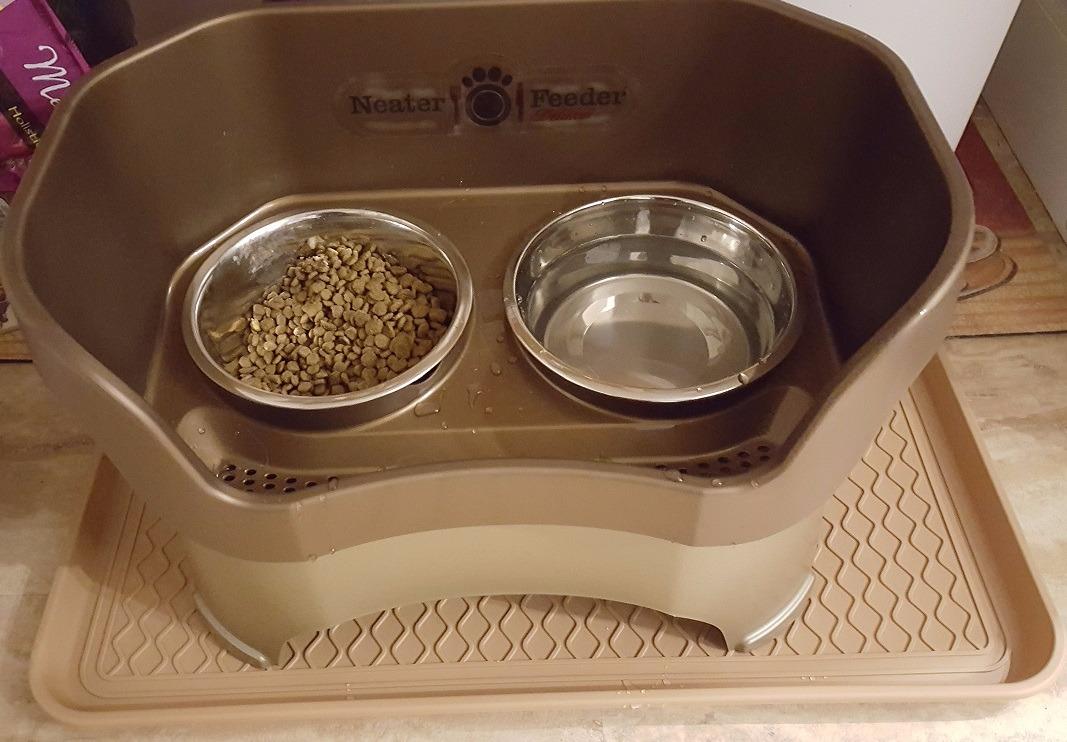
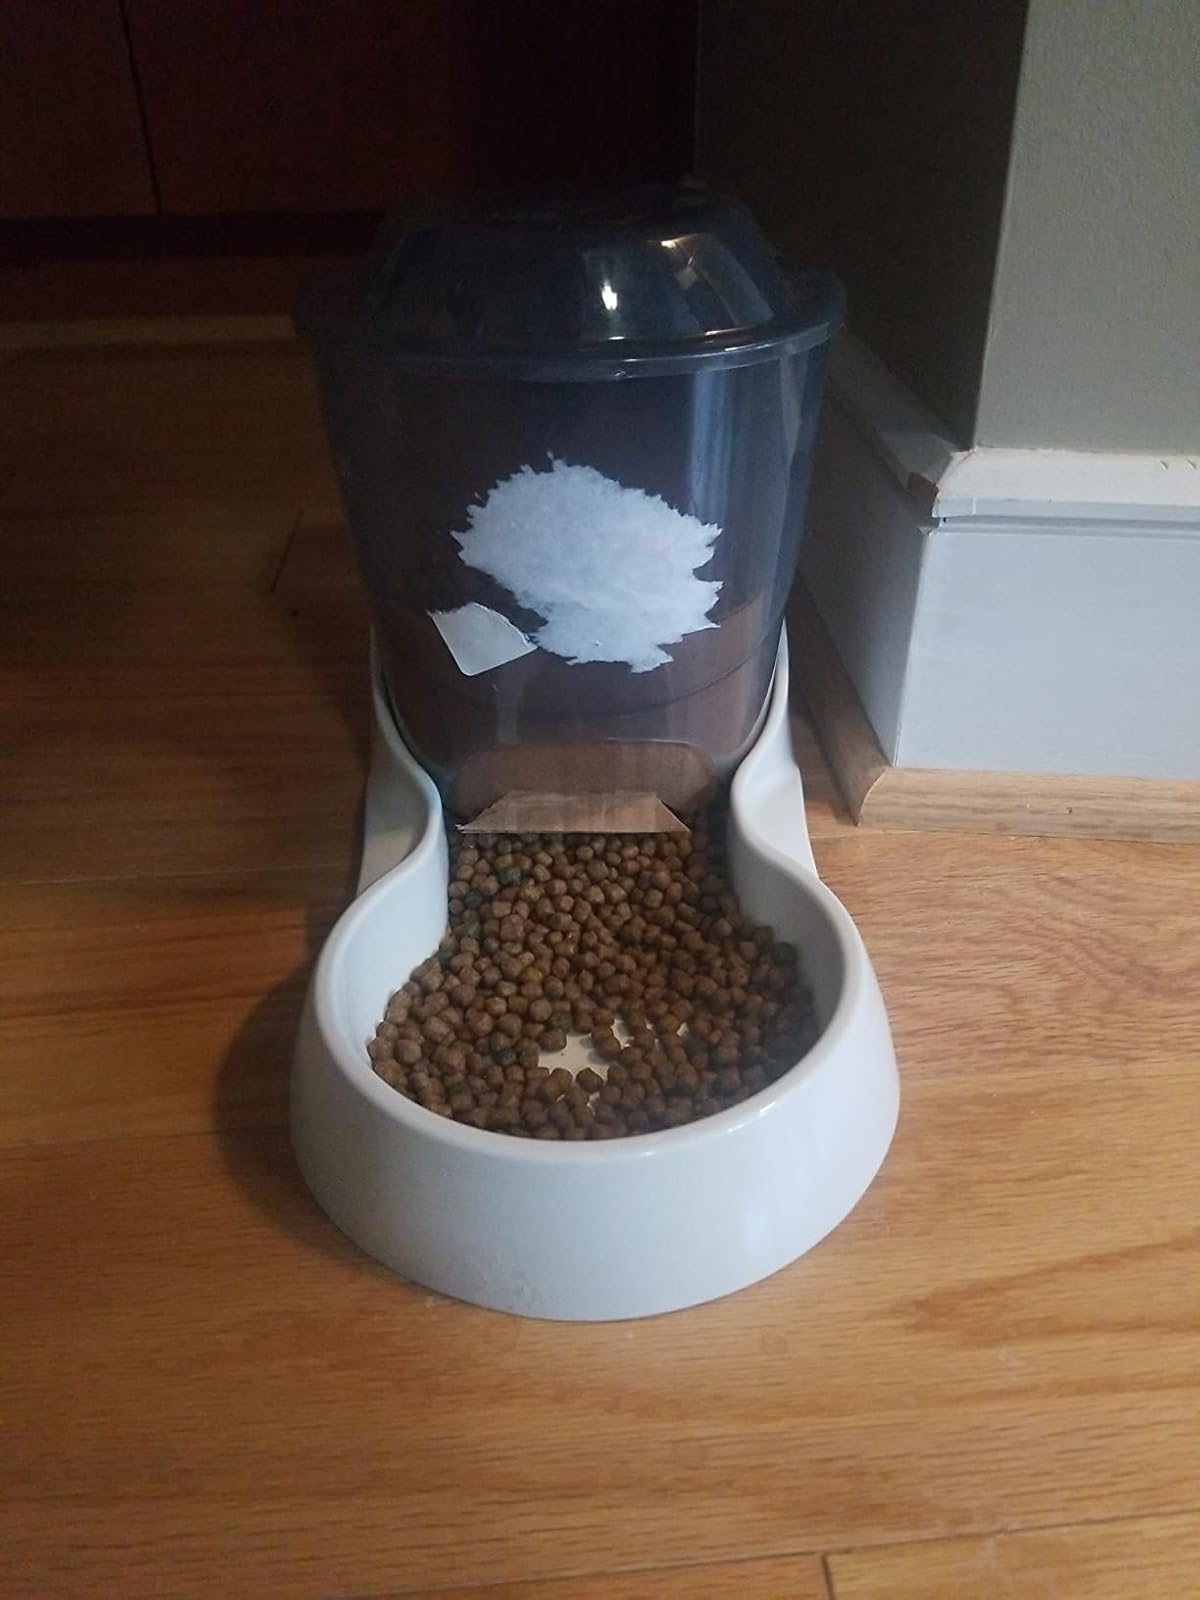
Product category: items_feeder
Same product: no